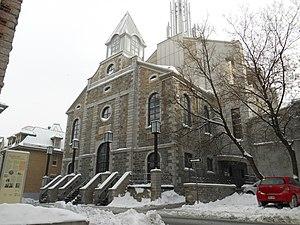
Le St-Patrick, édifice construit en 1997 sur les vestiges de l’ancienne église St-Patrick, 9, rue McMahon, Québec
L’Université Laval est l'une des plus grandes universités au Canada. Elle a été fondée en 1852 à l'initiative du Séminaire de Québec, lui-même fondé en 1663, et constitue ainsi le plus ancien établissement d’enseignement supérieur francophone en Amérique, et la sixième plus ancienne université du Canada.